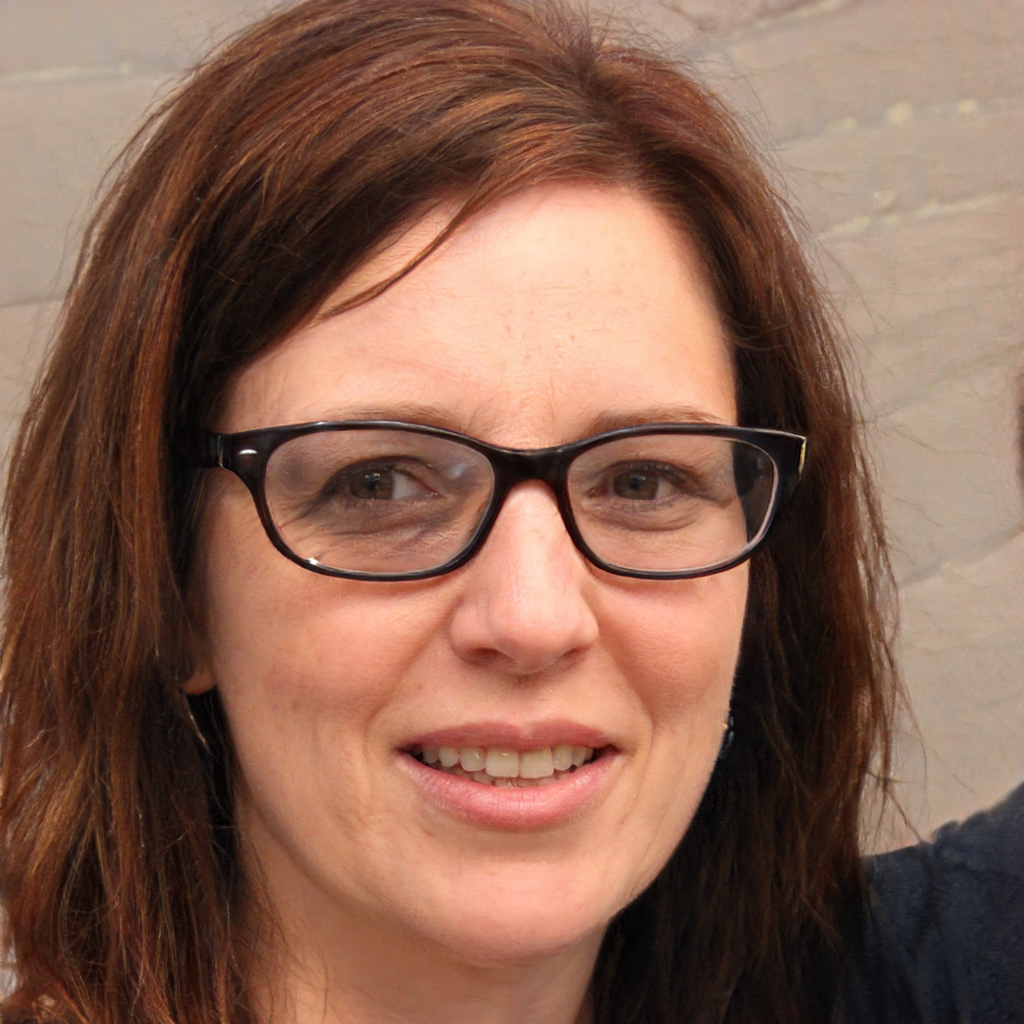
Label: No Watermark